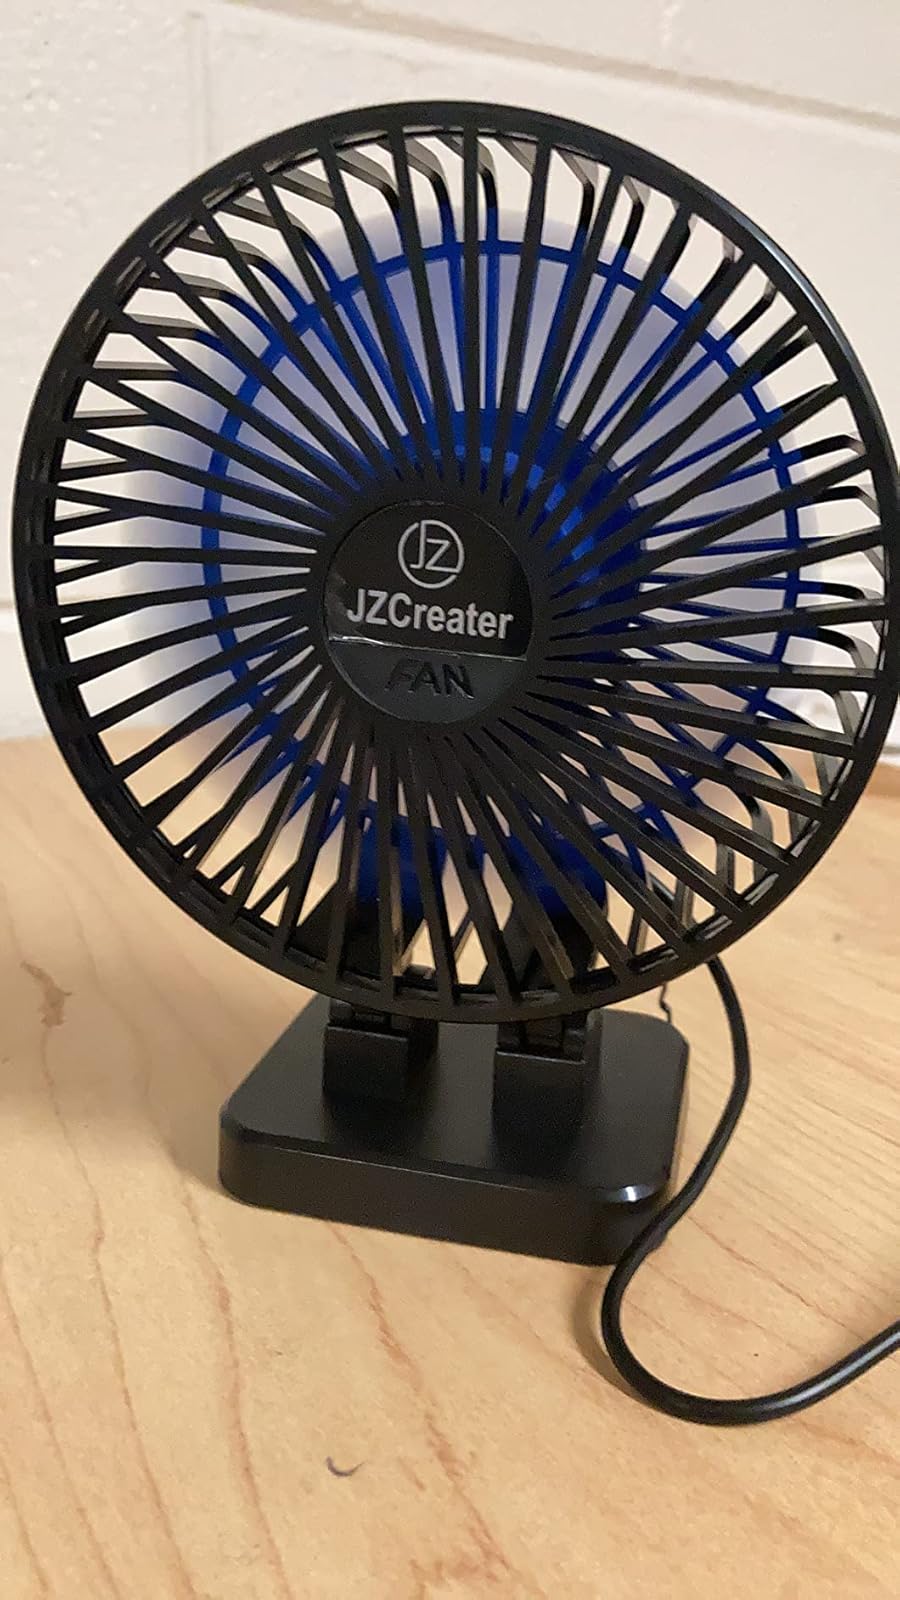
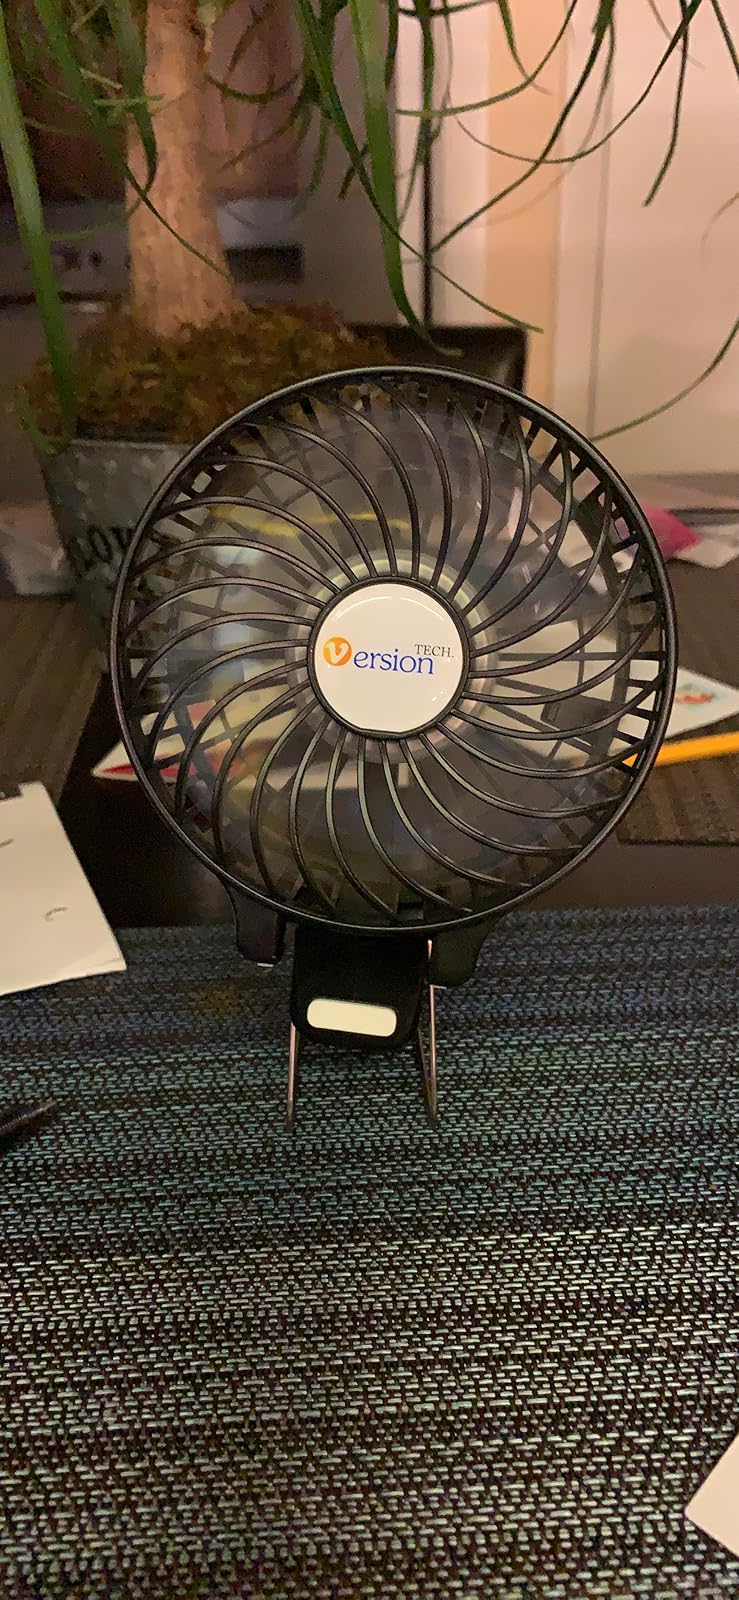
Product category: fan
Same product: no